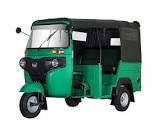
Vehicle type: Auto Rickshaws